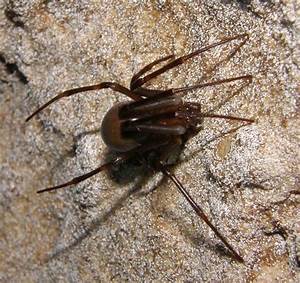
Label: ragno